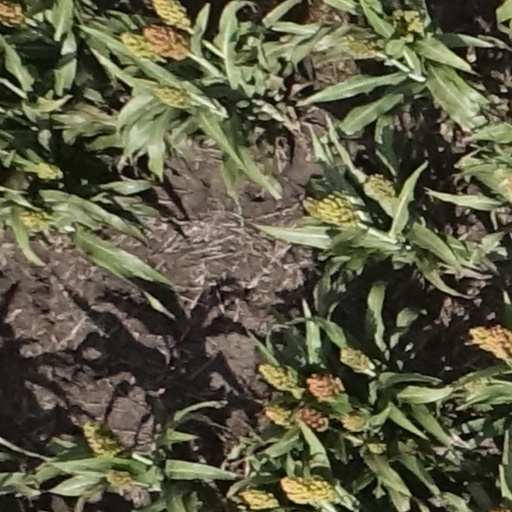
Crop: sorghum